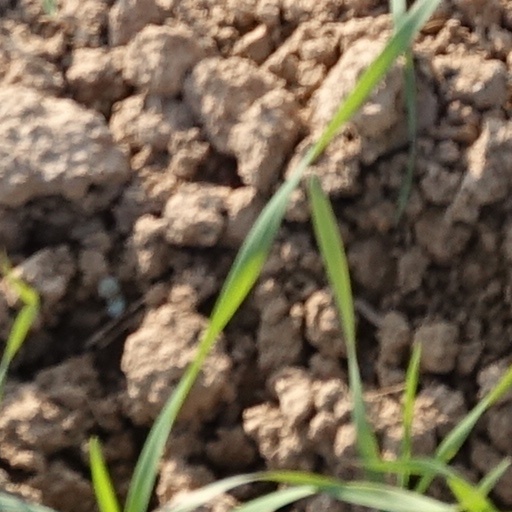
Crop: wheat